Yakub Kolas

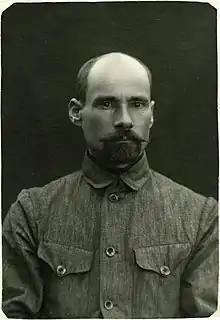
Kolas in 1921

In his honor, the Yakub Kolas Square and the Yakub Kolas Street in the center of Minsk bear his name.